New Zealand national rugby union team

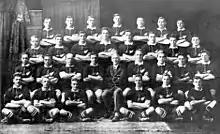
"The Invincibles" All Blacks that toured to the British Isles and France in 1924–25

The 1924 All Black tourists to the British Isles and France were dubbed "the Invincibles" because they won every game. However, the team was deprived of a potential grand slam when Scotland refused to play them because they were upset the tour was organised through the RFU rather than the IRFB. The first British Isles side since 1908 toured New Zealand in 1930. Although the Lions won the first test, the home side regrouped and went on to win the series 3–1. New Zealand toured the British Isles again in 1935–36, losing only three gamesincluding two testsduring a 30-match tour. In one of these losses, Alexander Obolensky famously scored two tries to help England to a 13–0 win; their first over New Zealand.